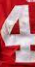
Number: 4